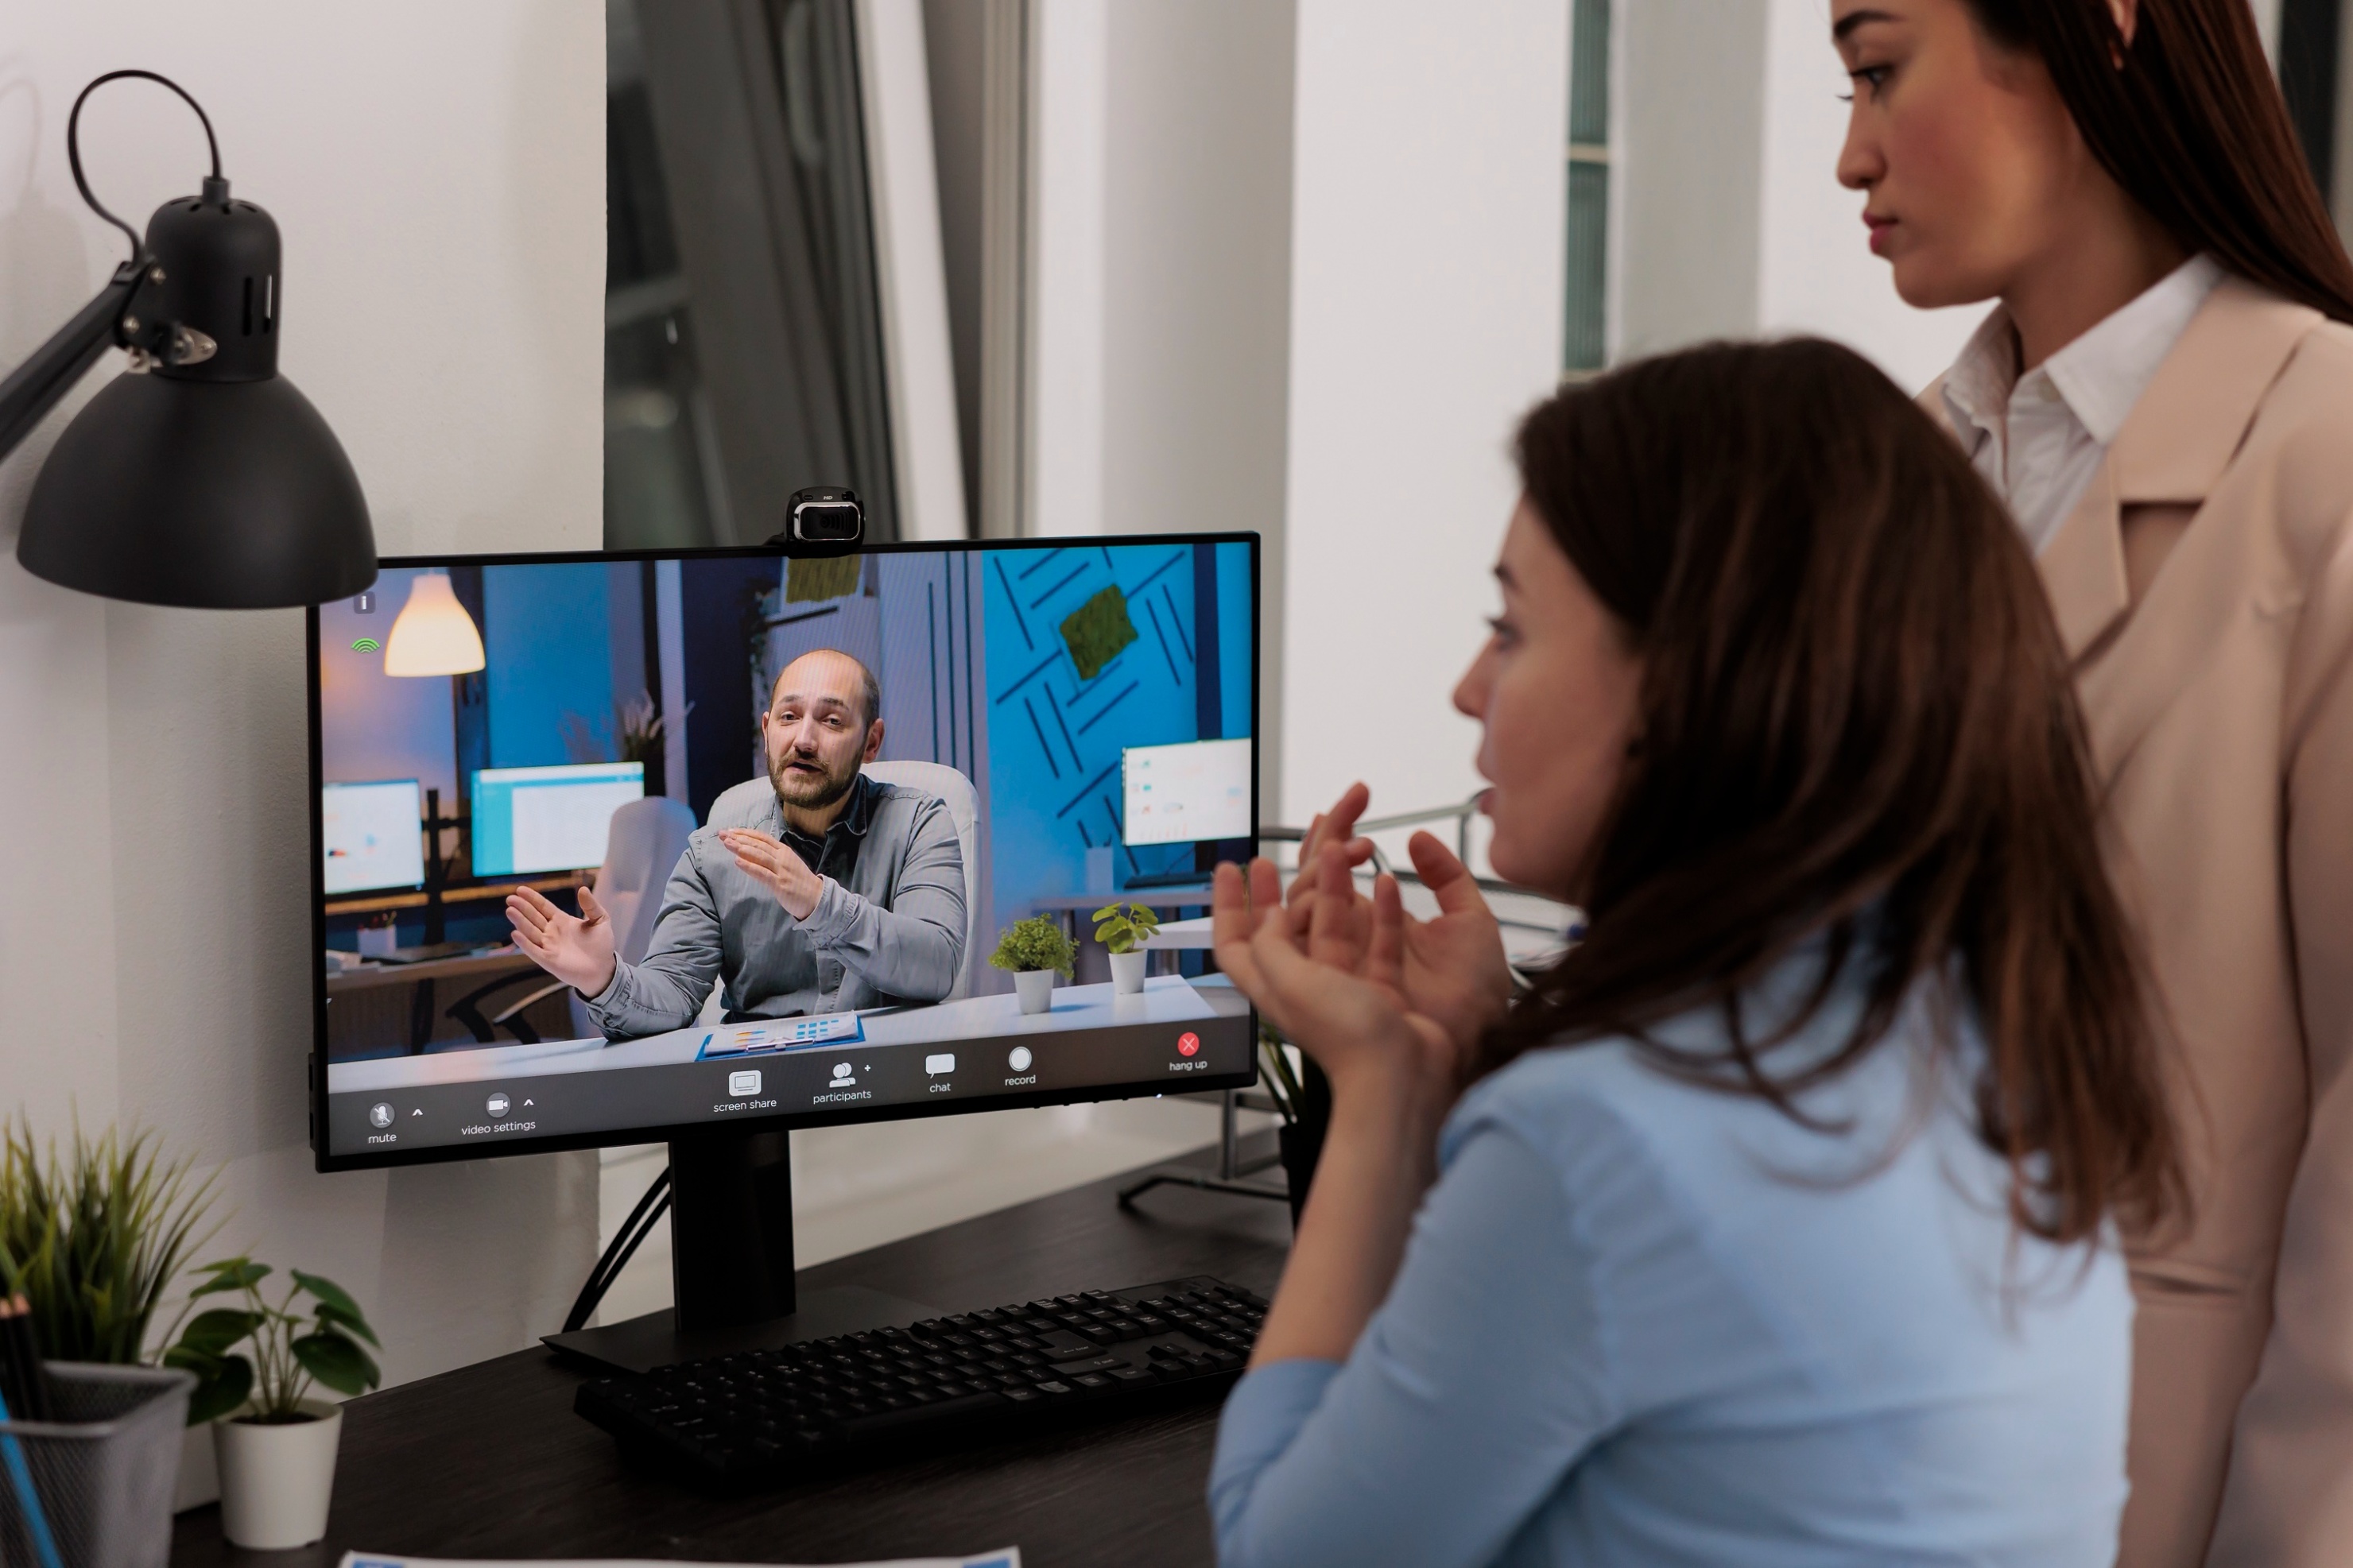
mentoring, sales, shirt, flowerpot, computer, plant, computer monitor, houseplant, personal computer, home appliance, gadget, desktop computer, desk, event, output device, peripheral, engineering, Computer monitor accessory, display device, room, table, t shirt, audio equipment, multimedia, white collar worker, job, flat panel display, led backlit lcd display, computer keyboard, lamp, computer desk, conversation, employment, television set, collaboration, media, fun, communication device